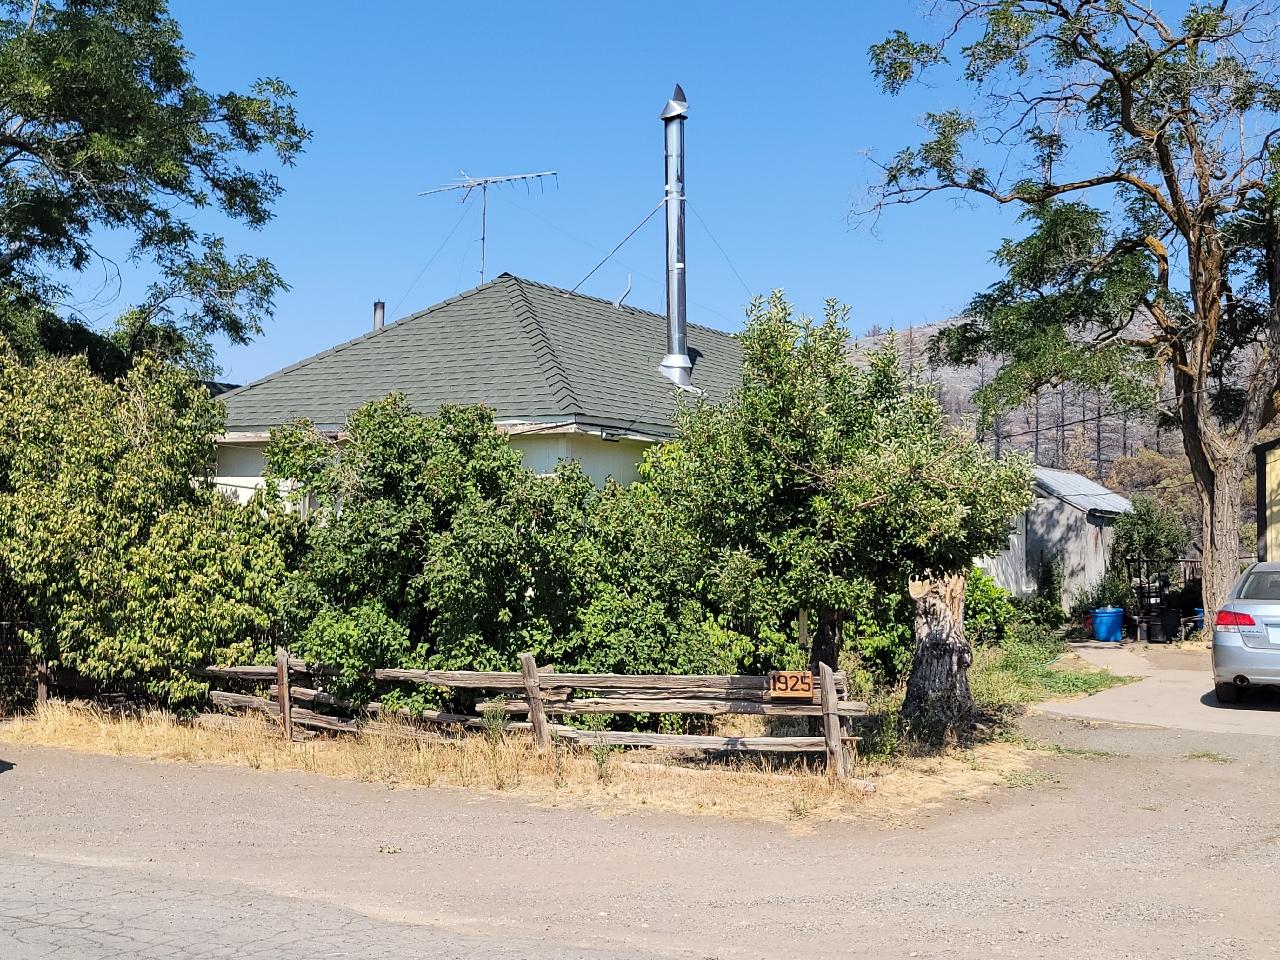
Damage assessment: no_damage